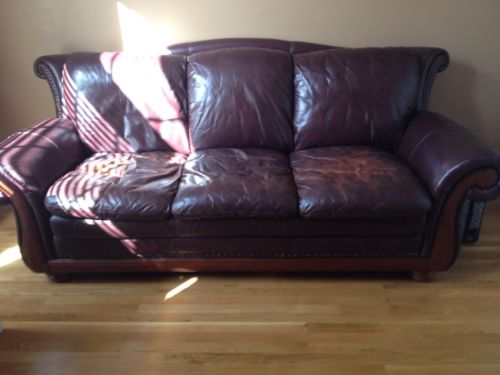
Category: sofa